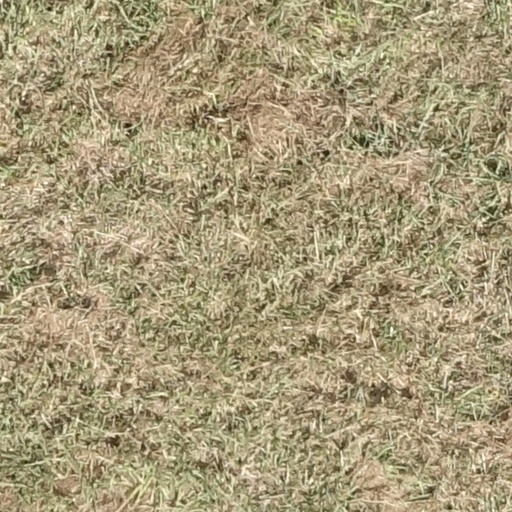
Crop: sorghum